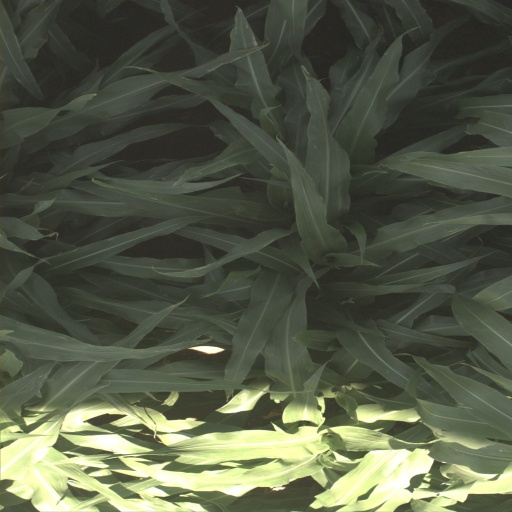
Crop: sorghum